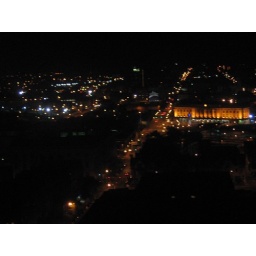
From the 13th floor in the Belvedere. (a bar in the heavens).